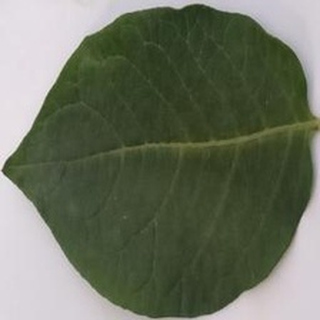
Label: healthy_potato